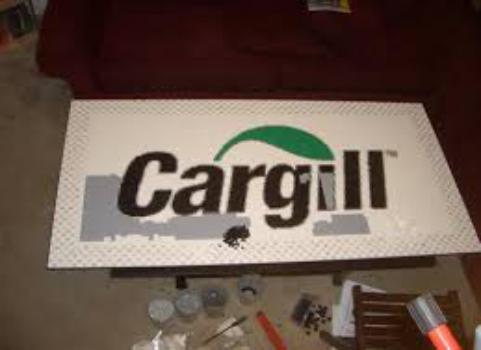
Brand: Cargill
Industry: Others